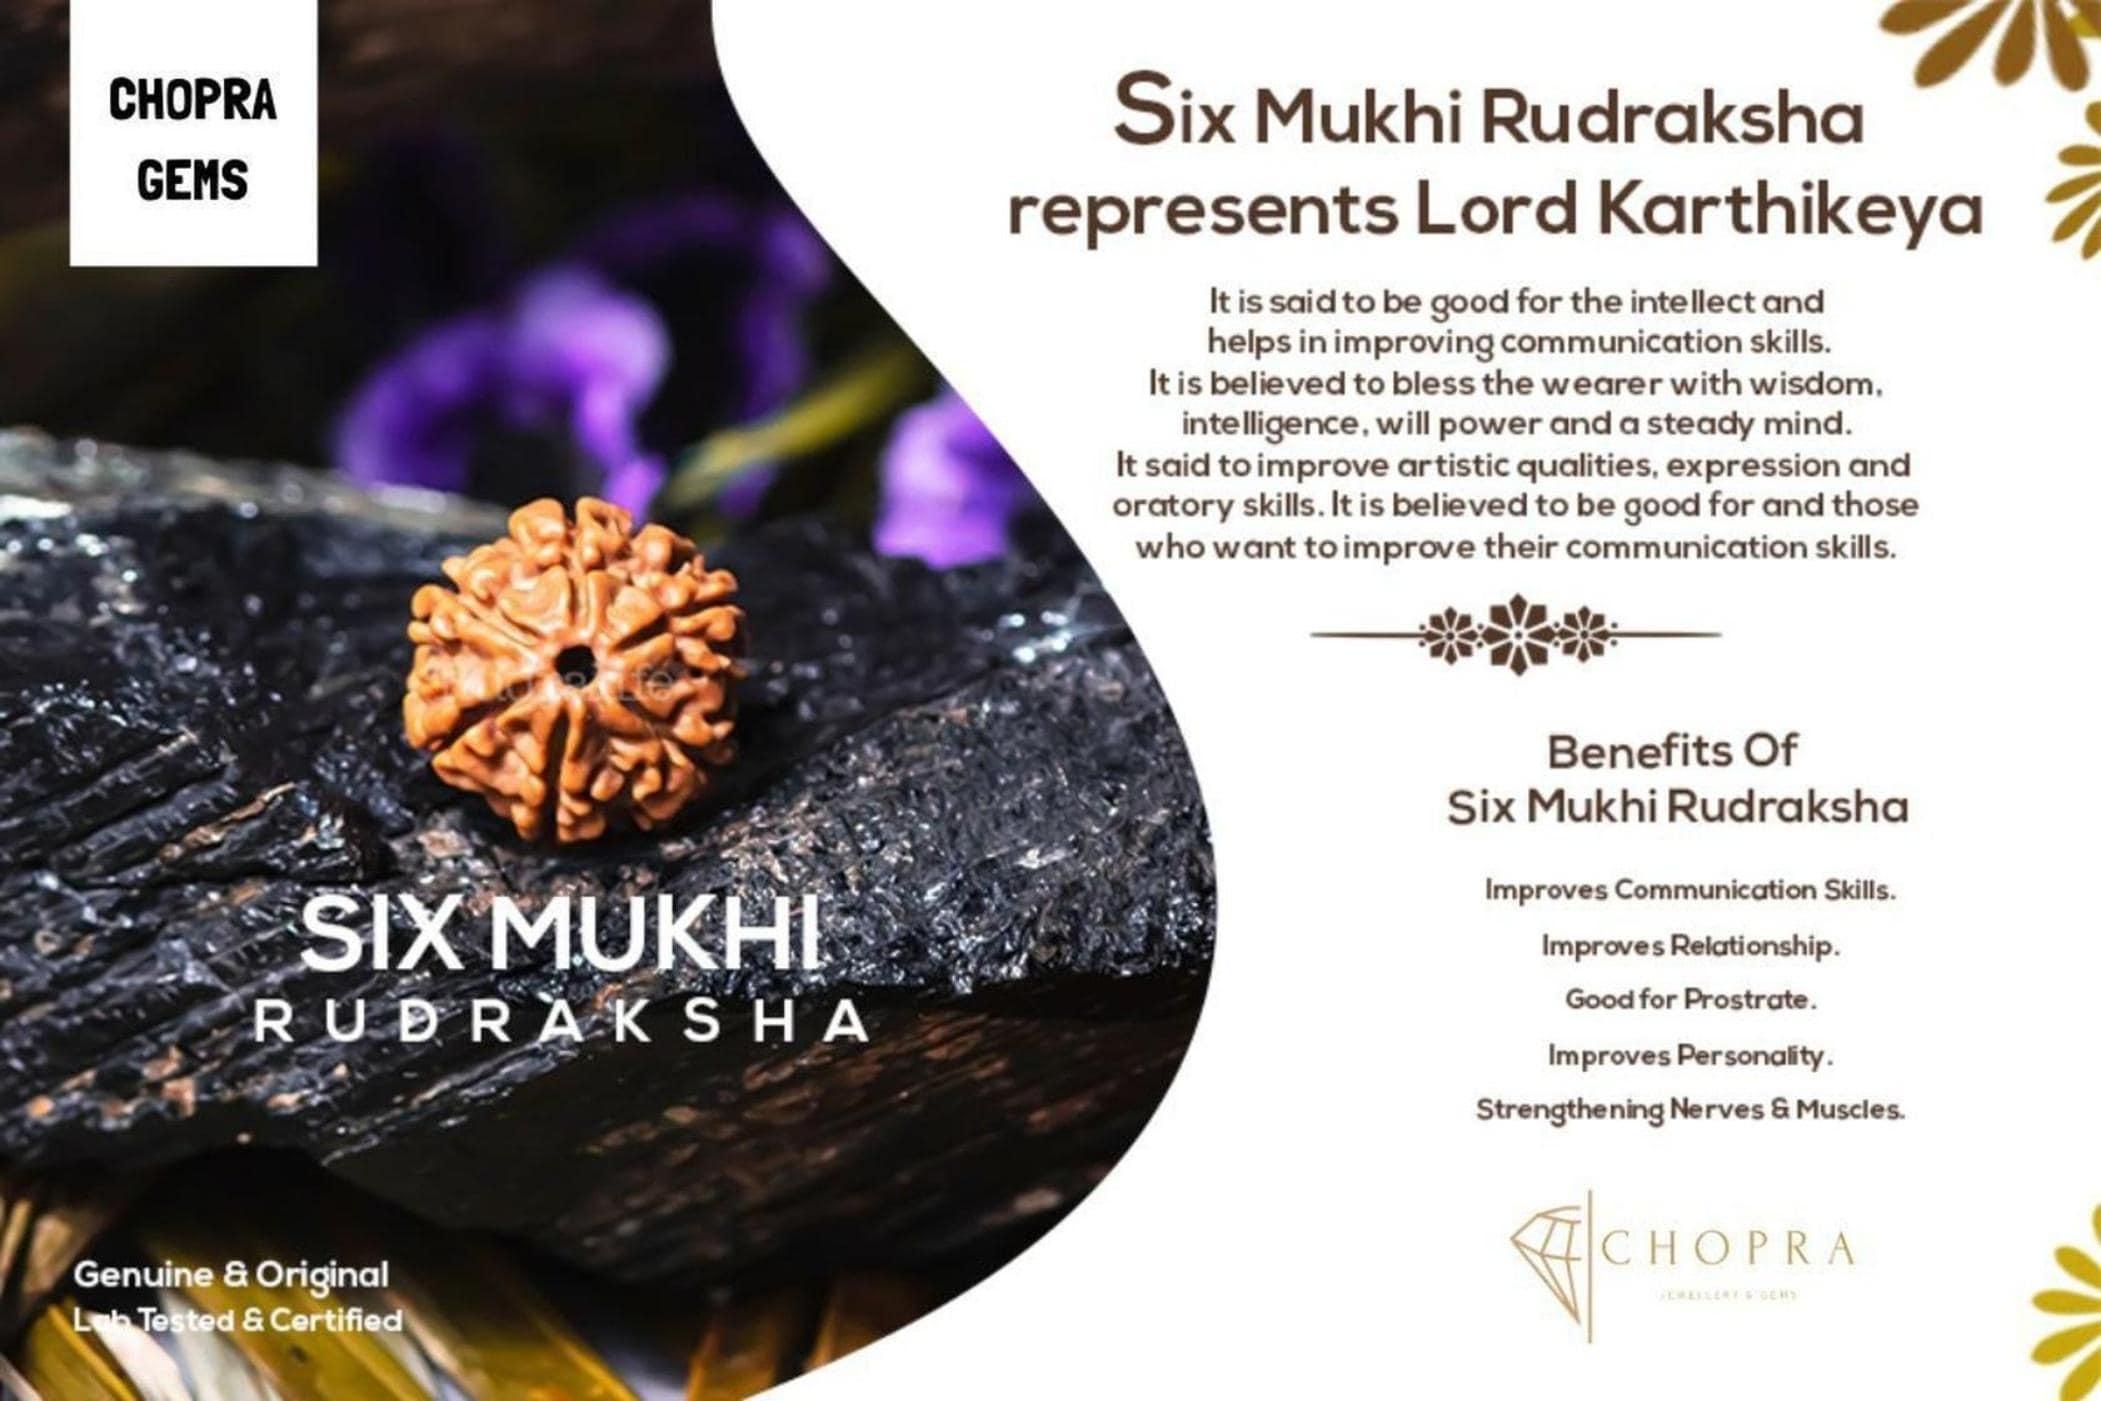
Chopra Gems Brass Natural Six Mukhi Rudraksha Pendant Locket Brown
Type: Necklaces & Pendants
Brand: Chopra Gems & Jewellery
Price: Rs. 372
 Disclaimer rudraksha being a natural product, variation in size and color is nothing but natural.
Features: Color - brown,Collection - ethnic,Base material - brass
Included: Pendant